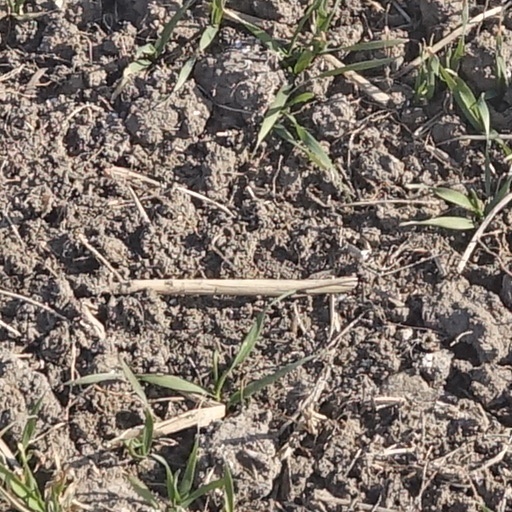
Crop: wheat